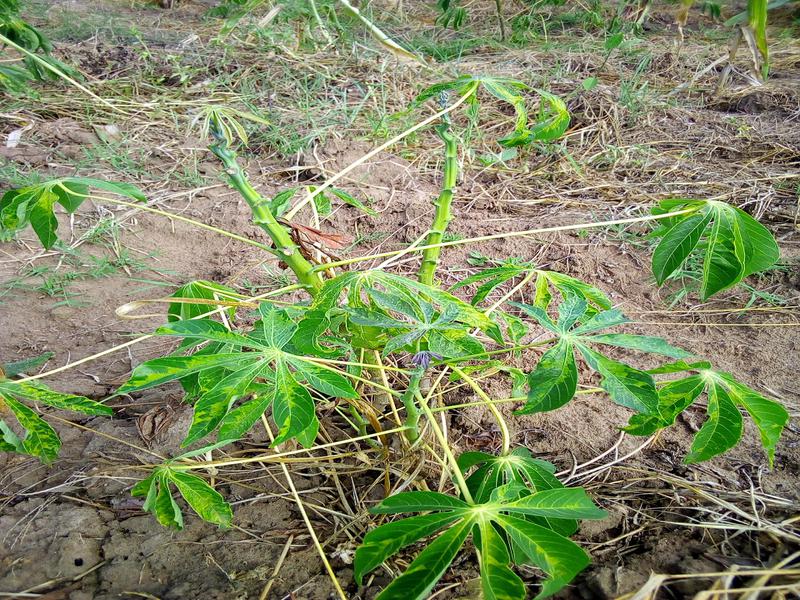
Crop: cassava
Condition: mosaic_disease